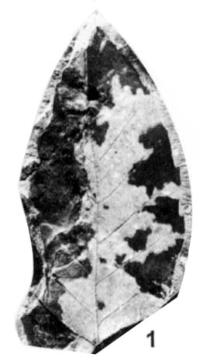
一个化石属于被子植物，其特征描述:leaf narrow oblong or oblanceolate, leaf margin toothed, with modified urticoid type i teeth specialized by convex-convex (a1) apical and basal sides and distinct mucrones. sinuses rounded. venation craspedodromous with exception of somewhat eucamptodromous basal 1-2 pairs of 2°. cuticle delicate.